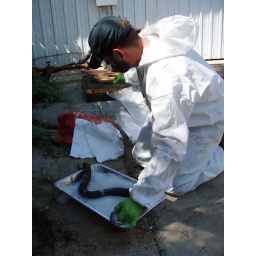
An oiled brown water snakey snake gets a bath during the Mississippi River oil spill. Photo by USFWS/USDA.